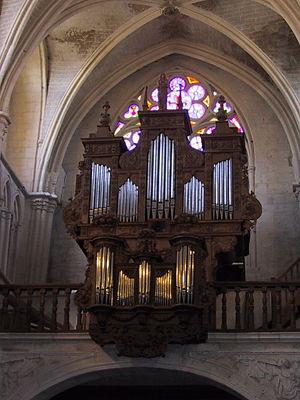
Auxonne, Côte d'Or, Bourgogne, FRANCE. Église Notre-Dame, L'orgue François Callinet
Auxonne est une commune française située dans l'arrondissement de Dijon du département de la Côte-d'Or, en région Bourgogne-Franche-Comté.